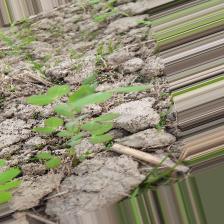
Label: Powdery Mildew